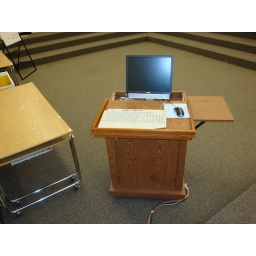
Podium contains monitor and computer at the present time. Airliner is also included in the lockable cabinet.